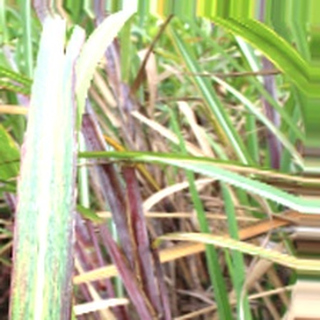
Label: sugarcane_bacterial_blight